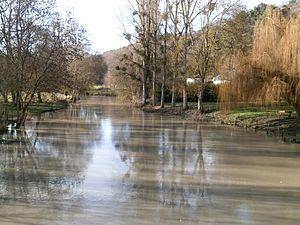
Saint-Quentin-sur-Indrois - l'Indrois
L'Indrois est une rivière française, qui coule dans les départements de l'Indre et d'Indre-et-Loire, en région Centre-Val de Loire, et un affluent de Indre, donc un sous-affluent de la Loire.
Saint-Quentin-sur-Indrois est une commune française du département d'Indre-et-Loire, dans la région Centre-Val de Loire et l'ancienne province de Touraine. Dès le Néolithique, l'Homme s'installe à cet endroit, sur le plateau fertile de la Champeigne tourangelle. Cette occupation est pérenne au fil des millénaires, attestée par les vestiges de mégalithes, de tumulus, de voies antiques et de sarcophages mérovingiens. L'histoire médiévale de la paroisse, dont le nom apparaît dans les textes vers la fin du XIIᵉ siècle, est marquée par les figures de la bienheureuse Jeanne-Marie de Maillé qui y naquit et d'Adam Fumée, médecin et proche conseiller de plusieurs rois de France qui se rendit acquéreur du château des Roches. Saint-Quentin fut également le lieu d'une des scènes d'une tentative d'enlèvement politique du sénateur Clément de Ris à l'instigation de Fouché.